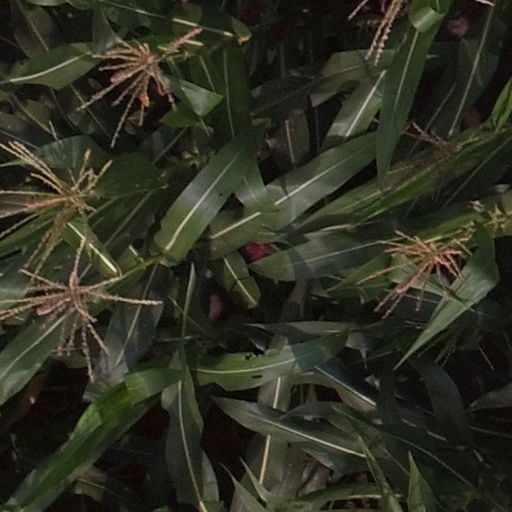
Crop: maize; corn